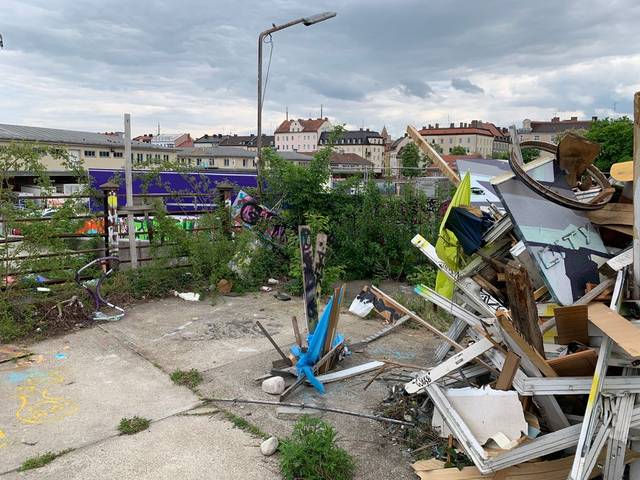
Region: Germany
Coordinates: 48.122, 11.556